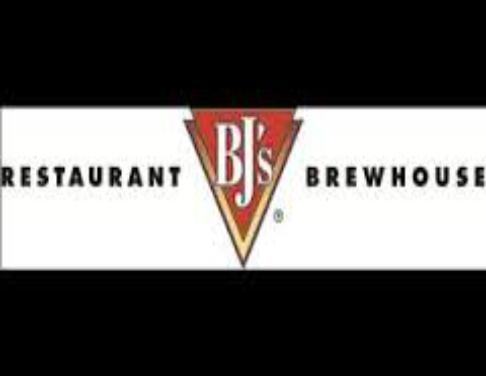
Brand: BJ's Restaurant
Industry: Others